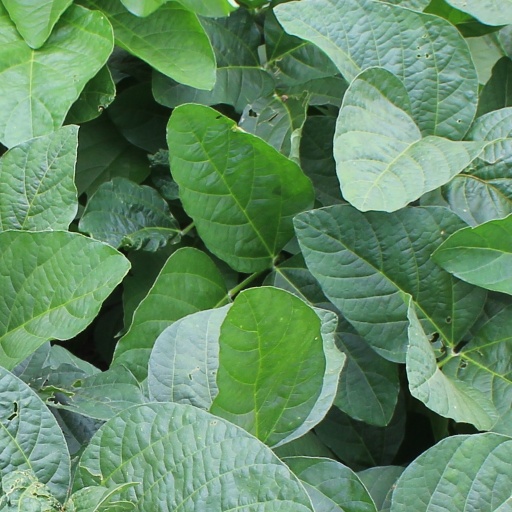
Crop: soybean